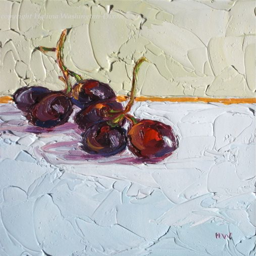
a study of grapes byperson